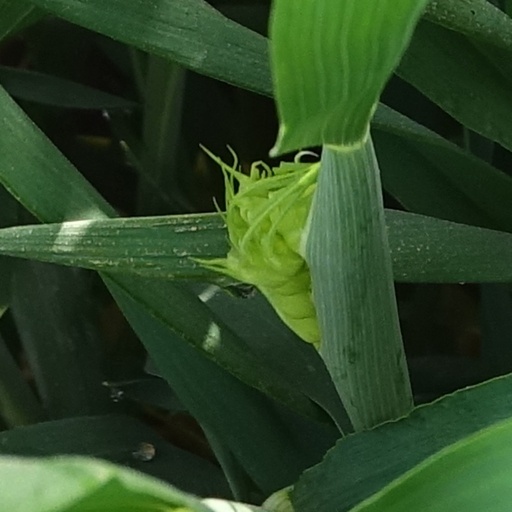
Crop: wheat